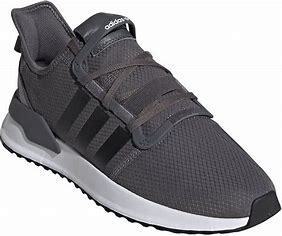
Brand: Adidas
Model: U_path Run